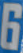
Number: 6